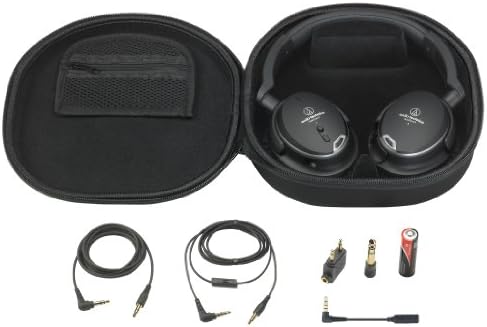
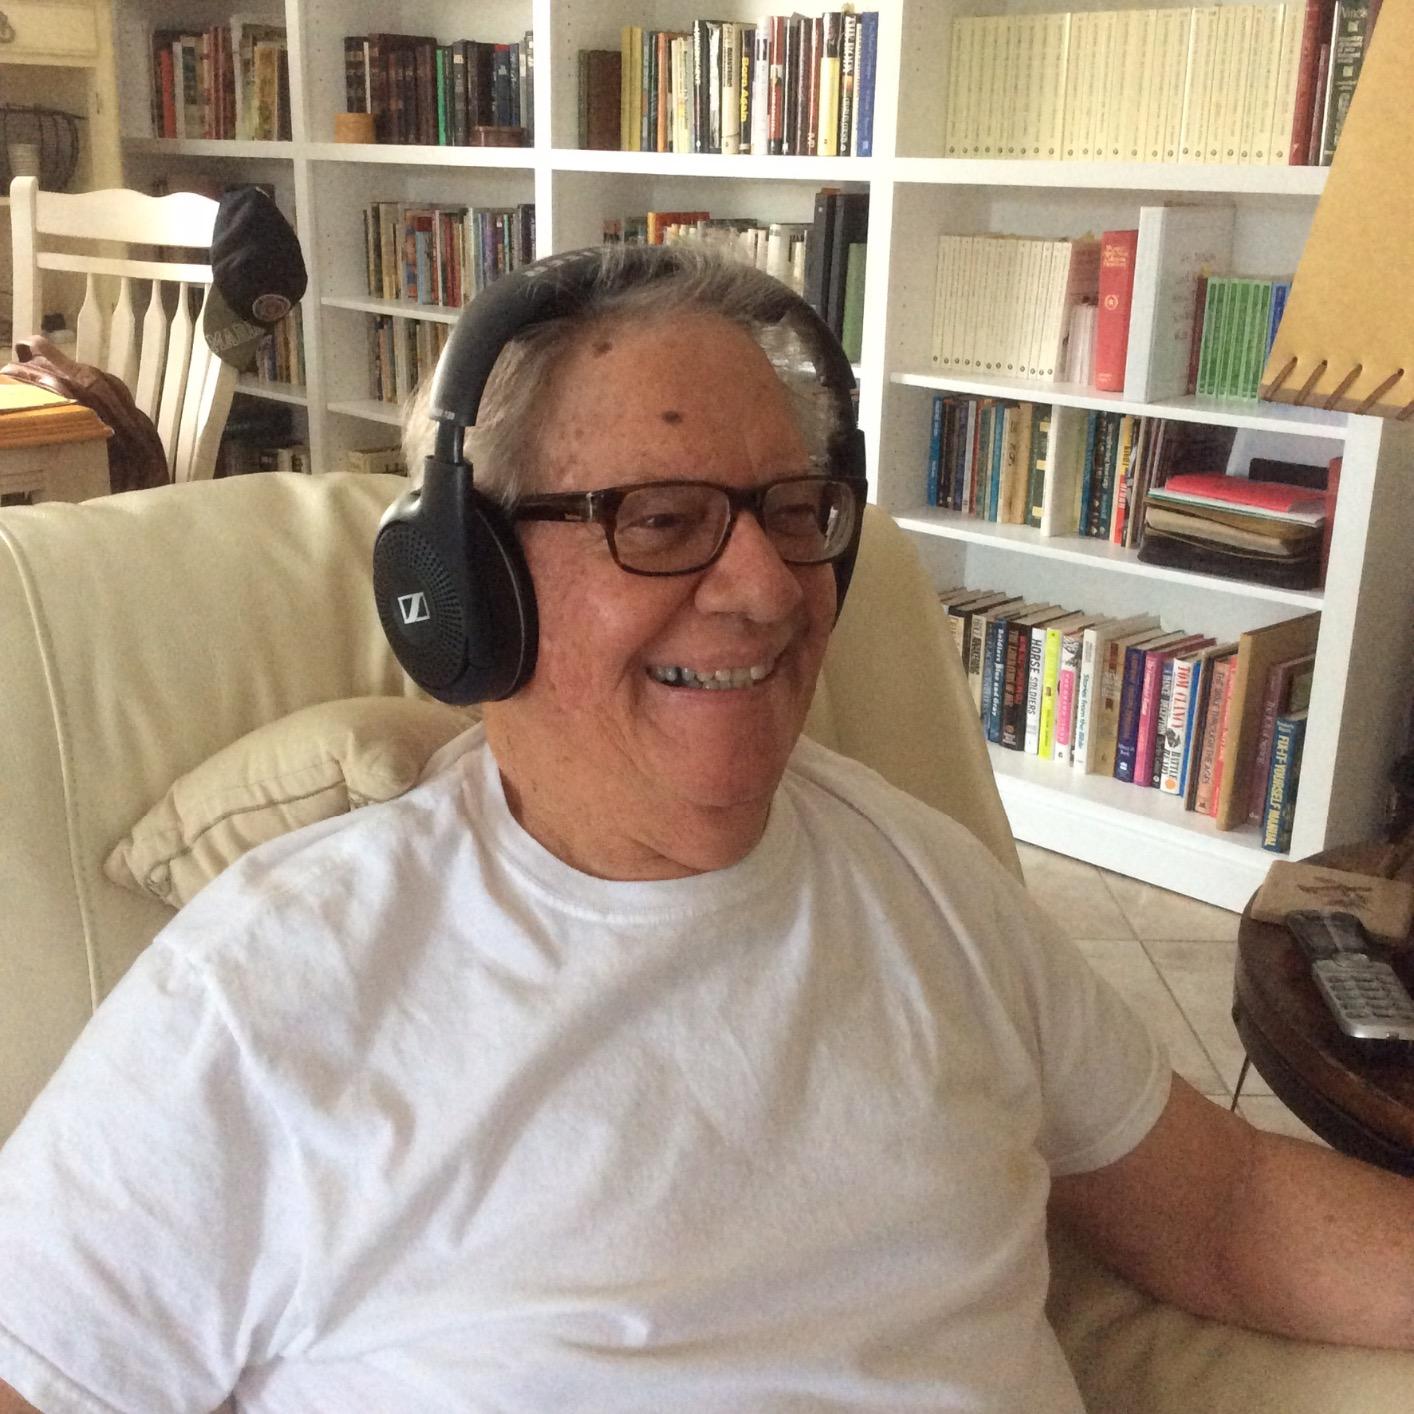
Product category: headphones
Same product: no